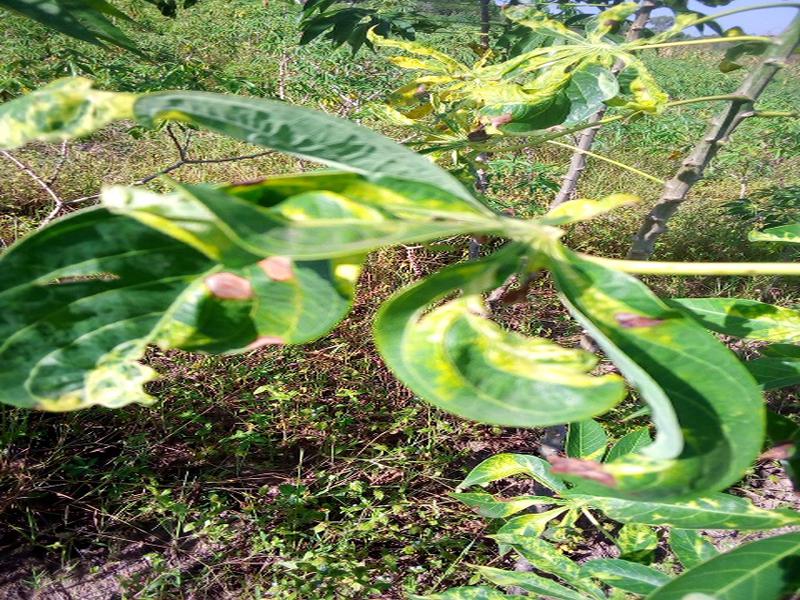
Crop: cassava
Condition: mosaic_disease